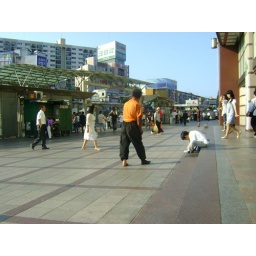
Look at old one-shoe in the black pants